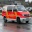
Label: ambulance